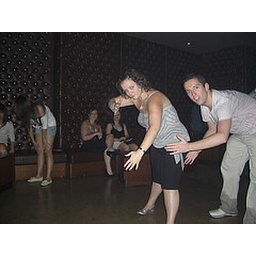
bitch dance! im in the back with the yellow shoes